Okay Yokuşlu

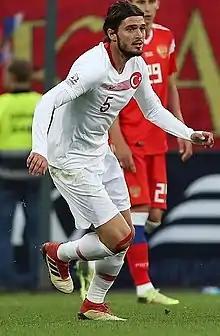
Yokuşlu with Turkey in 2018

Okay Yokuşlu (born 9 March 1994) is a Turkish professional footballer who plays as a defensive midfielder for Süper Lig club Trabzonspor and the Turkey national team.